Usama ibn Munqidh

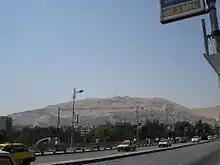
Mount Qasiyun in Damascus, where Usama was buried.

In 1157, Shaizar was destroyed by an earthquake, killing almost all of Usama's relatives. They were there for the circumcision of the son of his cousin Muhammad, who had recently succeeded Sultan as emir. The only survivor was Muhammad's wife. Usama had remained in Damascus, and after the destruction of his homeland he remained there in semi-retirement. He went on pilgrimage to Mecca in 1160, then went on campaign against the crusaders with Nur ad-Din in 1162, and was at the Battle of Harim in 1164. That year, Usama left Nur ad-Din's service and went north to the court of Kara Arslan, the Artuqid emir of Hisn Kayfa.